Bart Got a Room

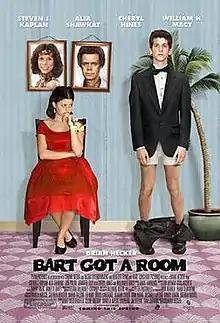
Promotional film poster

Bart Got a Room is a 2008 comedy film written and directed by Brian Hecker, and stars Steven Kaplan, Alia Shawkat, William H. Macy, and Cheryl Hines. Also appearing in the film are Ashley Benson, Brandon Hardesty, Kate Micucci, Jennifer Tilly, Dinah Manoff (in her last film role as of 2022) and Chad Jamian Williams as Bart. The film premiered at the Tribeca Film Festival on April 25, 2008. It had a limited US release in select theaters on April 3, 2009, and was released on DVD on July 28, 2009.